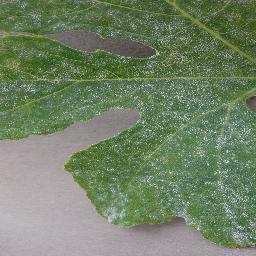
Label: Squash___Powdery_mildew